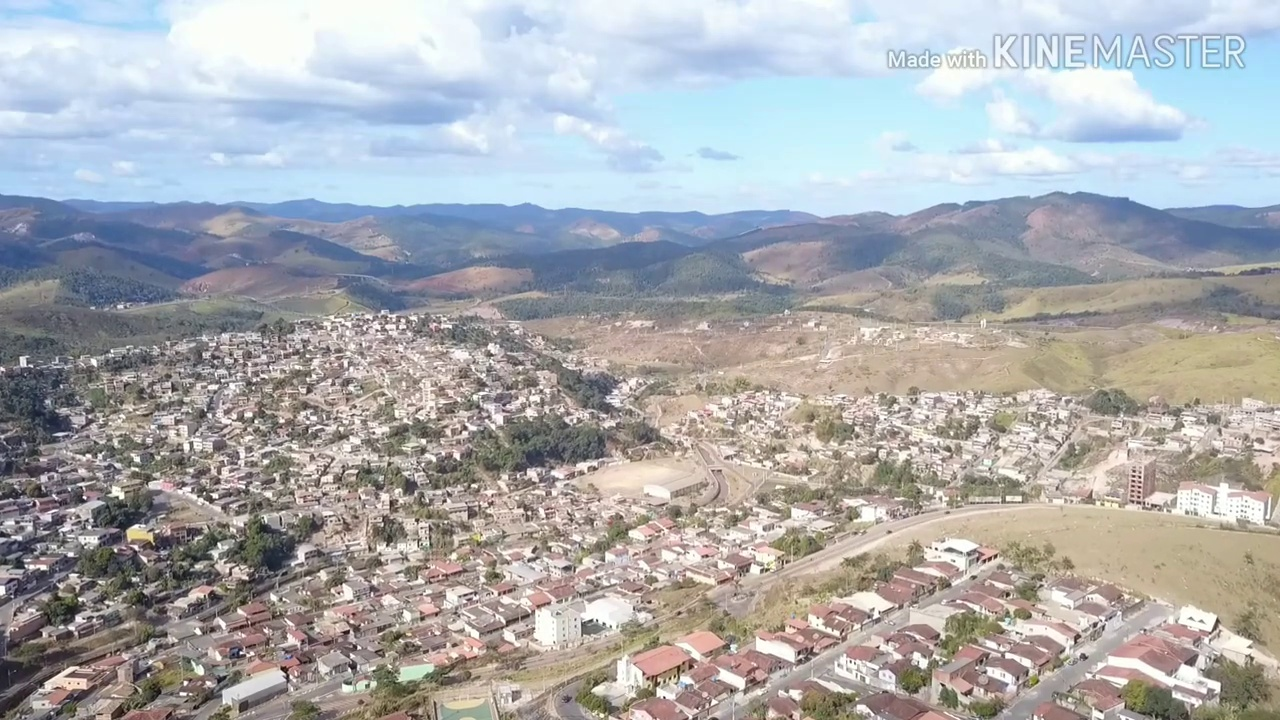
Fire: no
Smoke: no